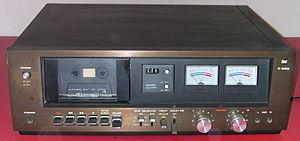
Dual est une marque de matériel électronique et multimédia originaire d'Allemagne. Propriété du Coréen Namsung Electronics depuis 2002, son nouveau siège se trouve en Floride sous la désignation Dual Electronics, nom commercial de la filiale américaine Namsung America Inc.